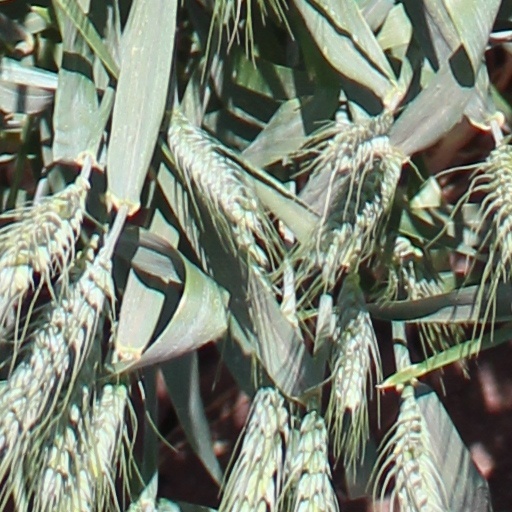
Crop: wheat